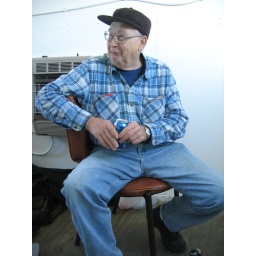
Grandpa Ginter or &amp;quot;Clancy&amp;quot; enjoying a Bud Light in the fish house up on Lake of the Woods.